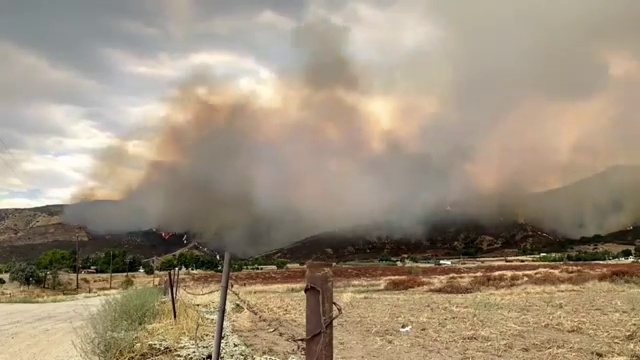
Fire: no
Smoke: yes